River Idle

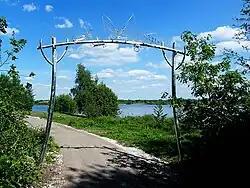
Bug Arch, Belmoor Lake in the Idle Valley Nature Reserve

Most of the land surrounding the river is a broad flood plain. As such, the Idle has a long history of flooding towns and villages adjacent to it, as well as agricultural land. The Environment Agency maintains a river gauge at Ordsall (Gauge ID: 4164) where the river has historically measured depths of between 0.19m and 0.85m for 90% of the time since monitoring began. The highest level recorded at this location was on Wednesday 27 June 2007 at 10:30am when the river measured 1.65m. This was at the apex of the 2007 floods. There is a further gauge at Mattersey (Gauge ID: 4015) where the usual depth of the Idle is between 0.55m and 2.70m. The highest level ever recorded at this gauge is 2.81m, which was on Tuesday 26 June 2007 at 10:15pm.